42nd (East Lancashire) Signal Regiment

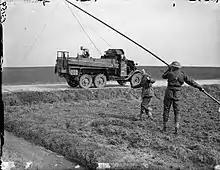
Royal Signals erecting cable poles in France, 1940.

After the victory of the Battle of Amiens on 8 July – the start of the Allied Hundred Days Offensive – the Germans in front of 42nd (EL) Division began to withdraw. The division reorganised for open warfare, forming self-contained brigade groups, which required communications to be established quickly with cable barrows, wireless and improvised methods, particularly when supplies of cable ran short. The division was then relieved for rest on 5 September and the signallers scoured the old battlefields to salvage usable cable.